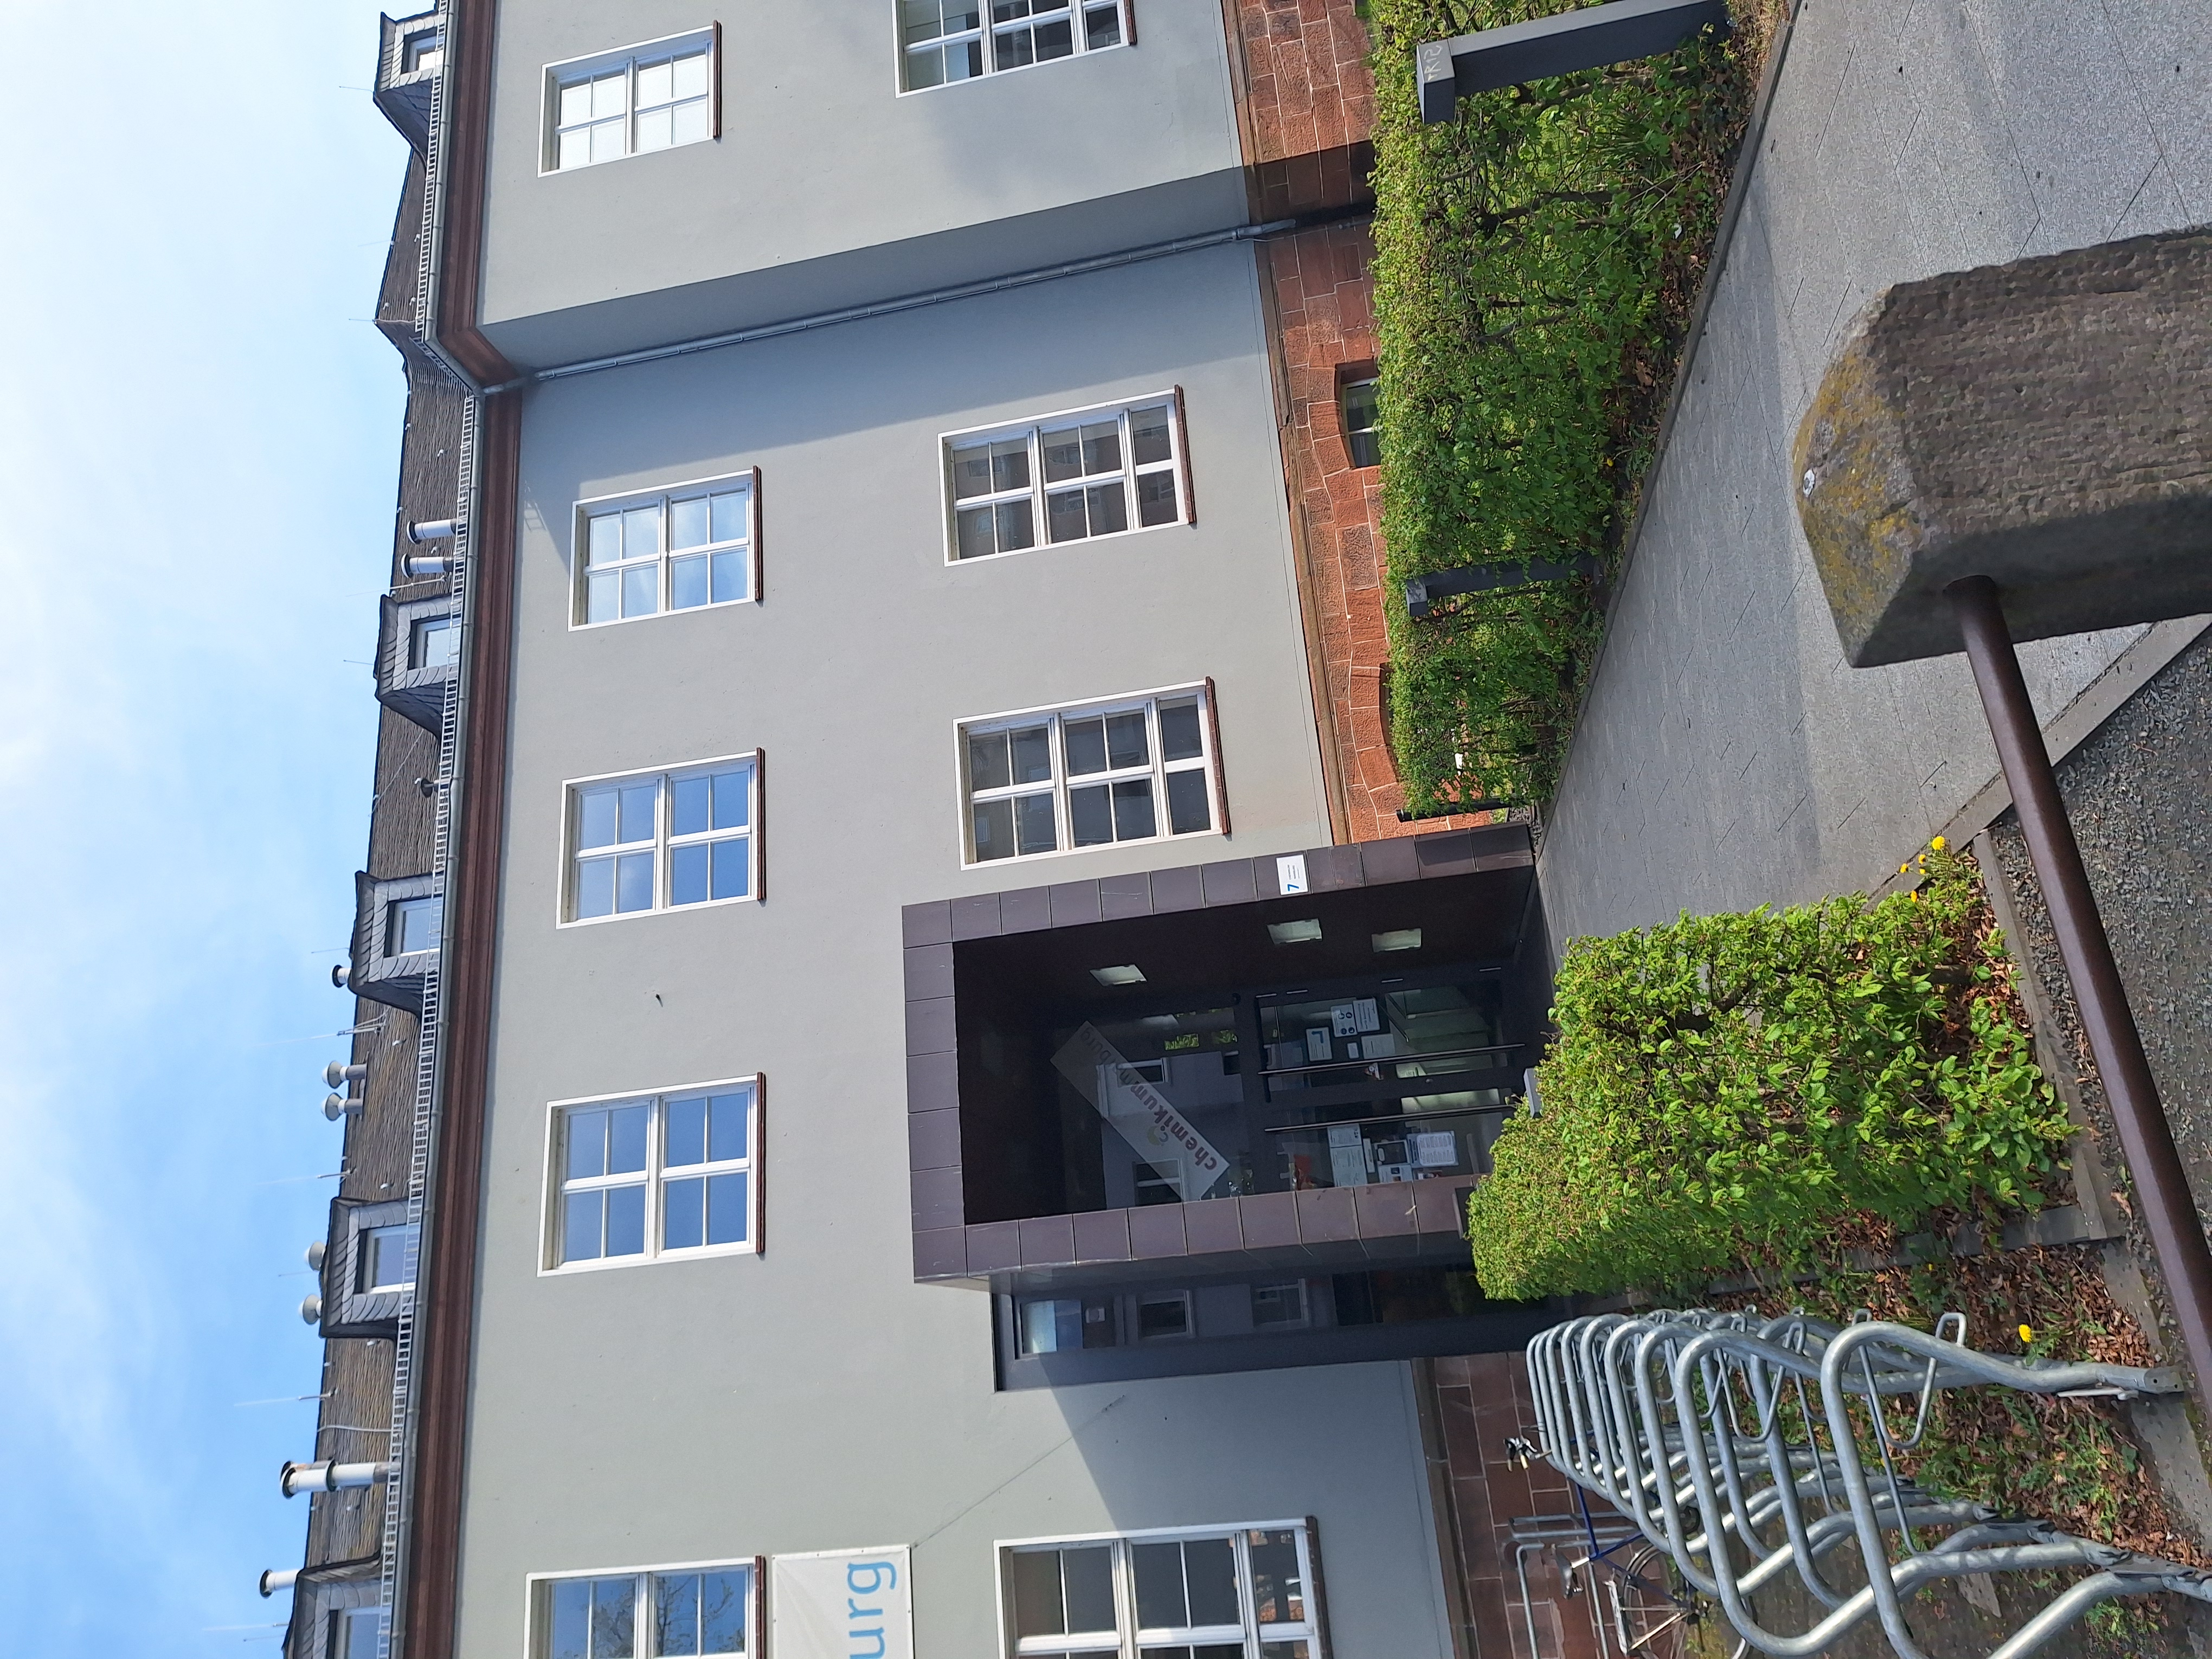
Building: Bahnhofstraße 7